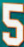
Number: 5